List of birds of Lakshadweep

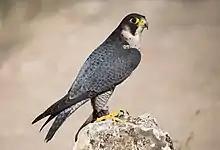
Peregrine falcon

Tropicbirds are slender white birds of tropical oceans, with exceptionally long central tail feathers. Their heads and long wings have black markings.